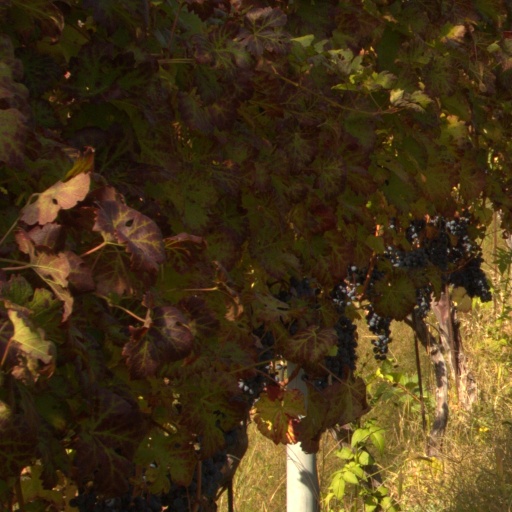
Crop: grape